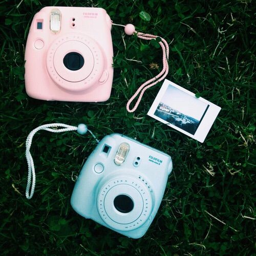
camera to pass round guest and take picture to stick on a board as the night goes on